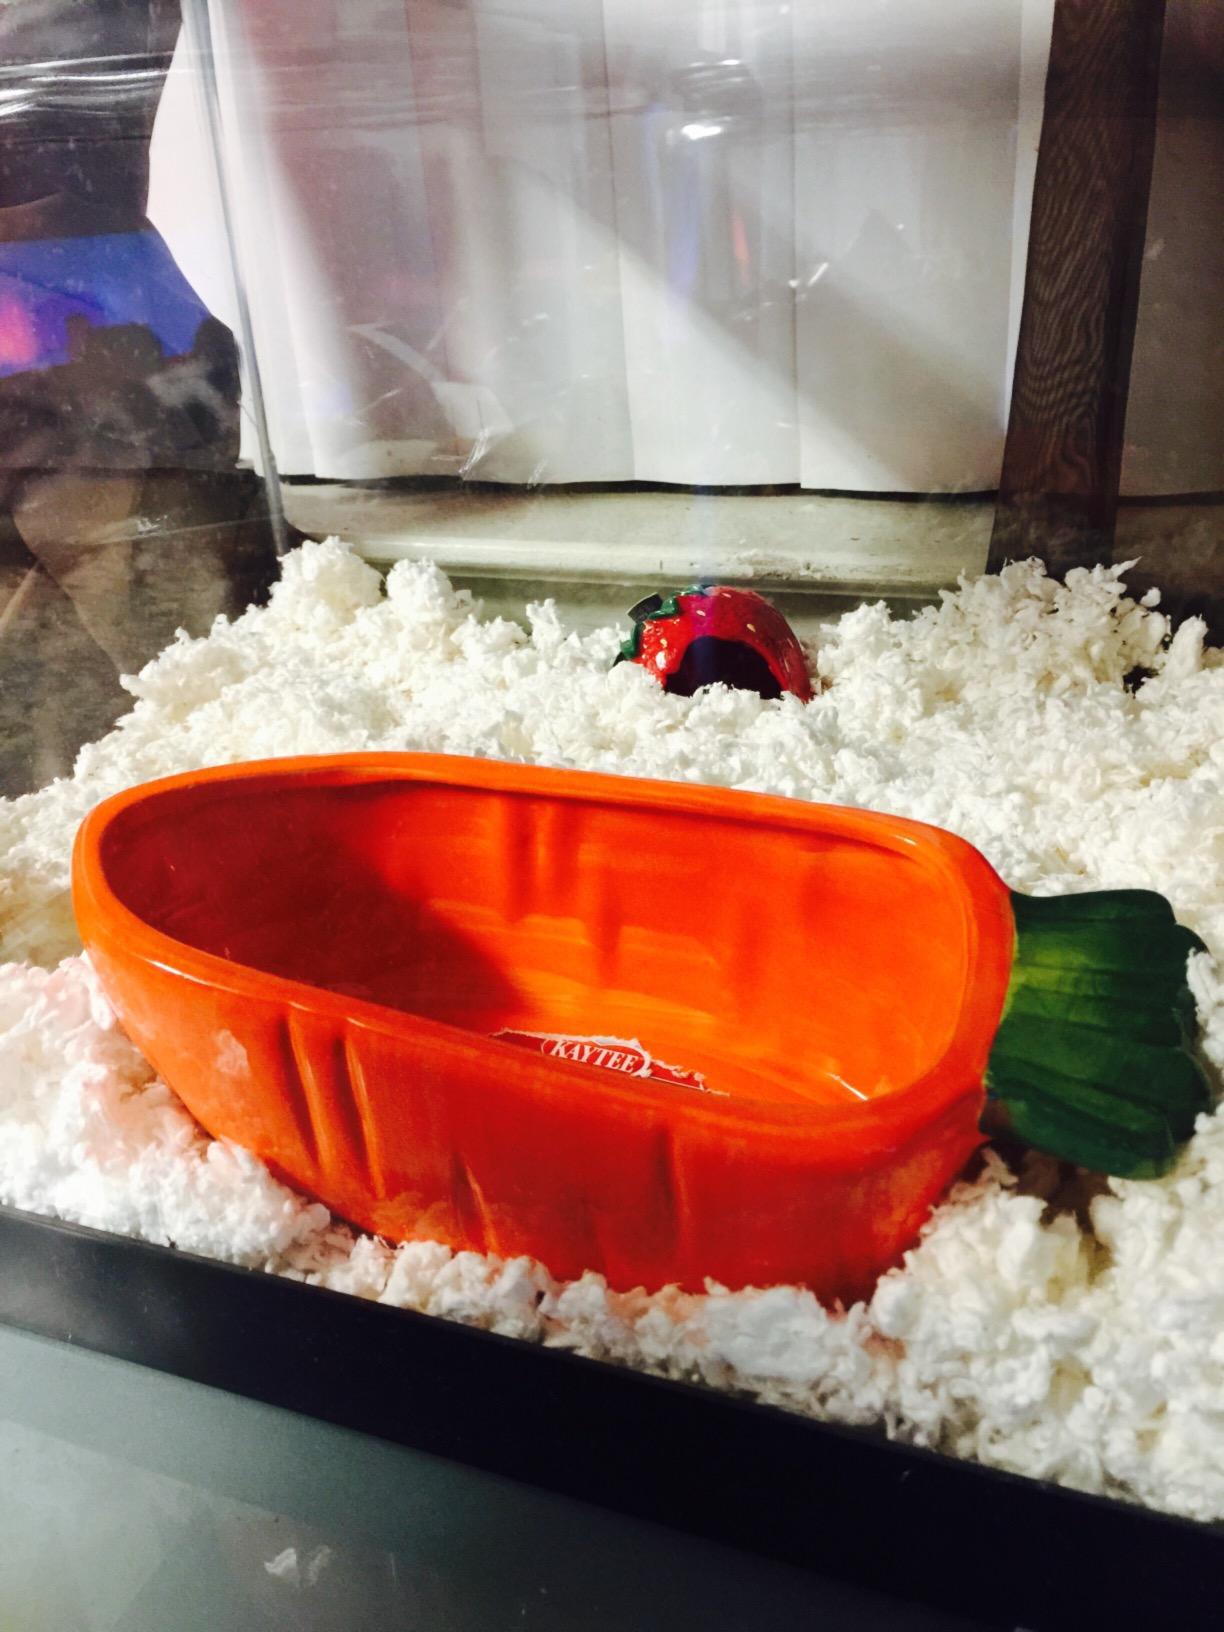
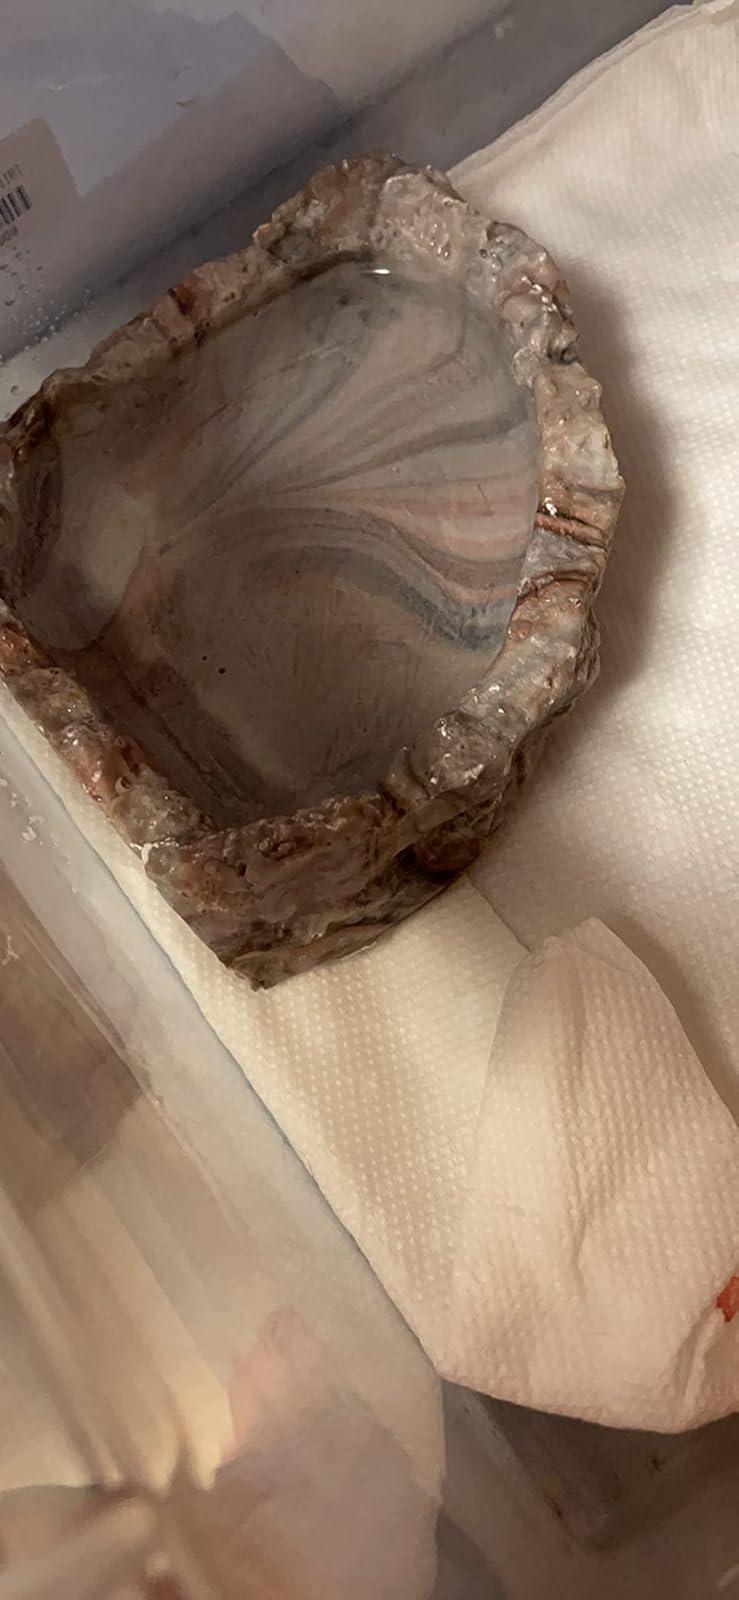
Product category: items_bowl
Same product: no